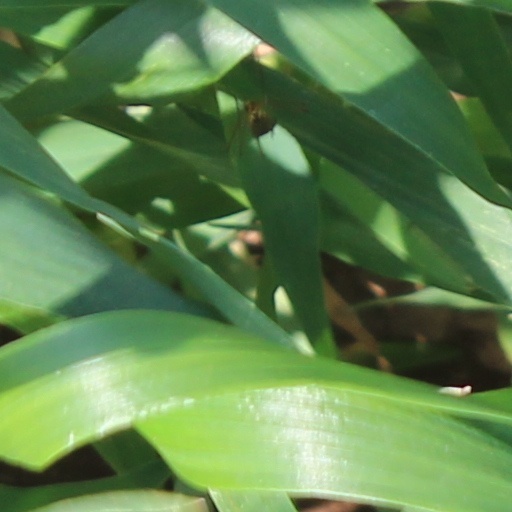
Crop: wheat